Tim Salmon

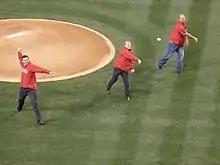
Salmon (left) throwing a ceremonial first pitch alongside David Eckstein (center) and Troy Percival (right) in 2012

As of , Salmon is the Angels' all-time leader in walks (965). He is second in franchise history with 299 home runs, 1,016 RBIs and 986 runs scored. He is one of only three Angels players to have won the Rookie of the Year award, the others being Mike Trout in 2012 and Shohei Ohtani in 2018.